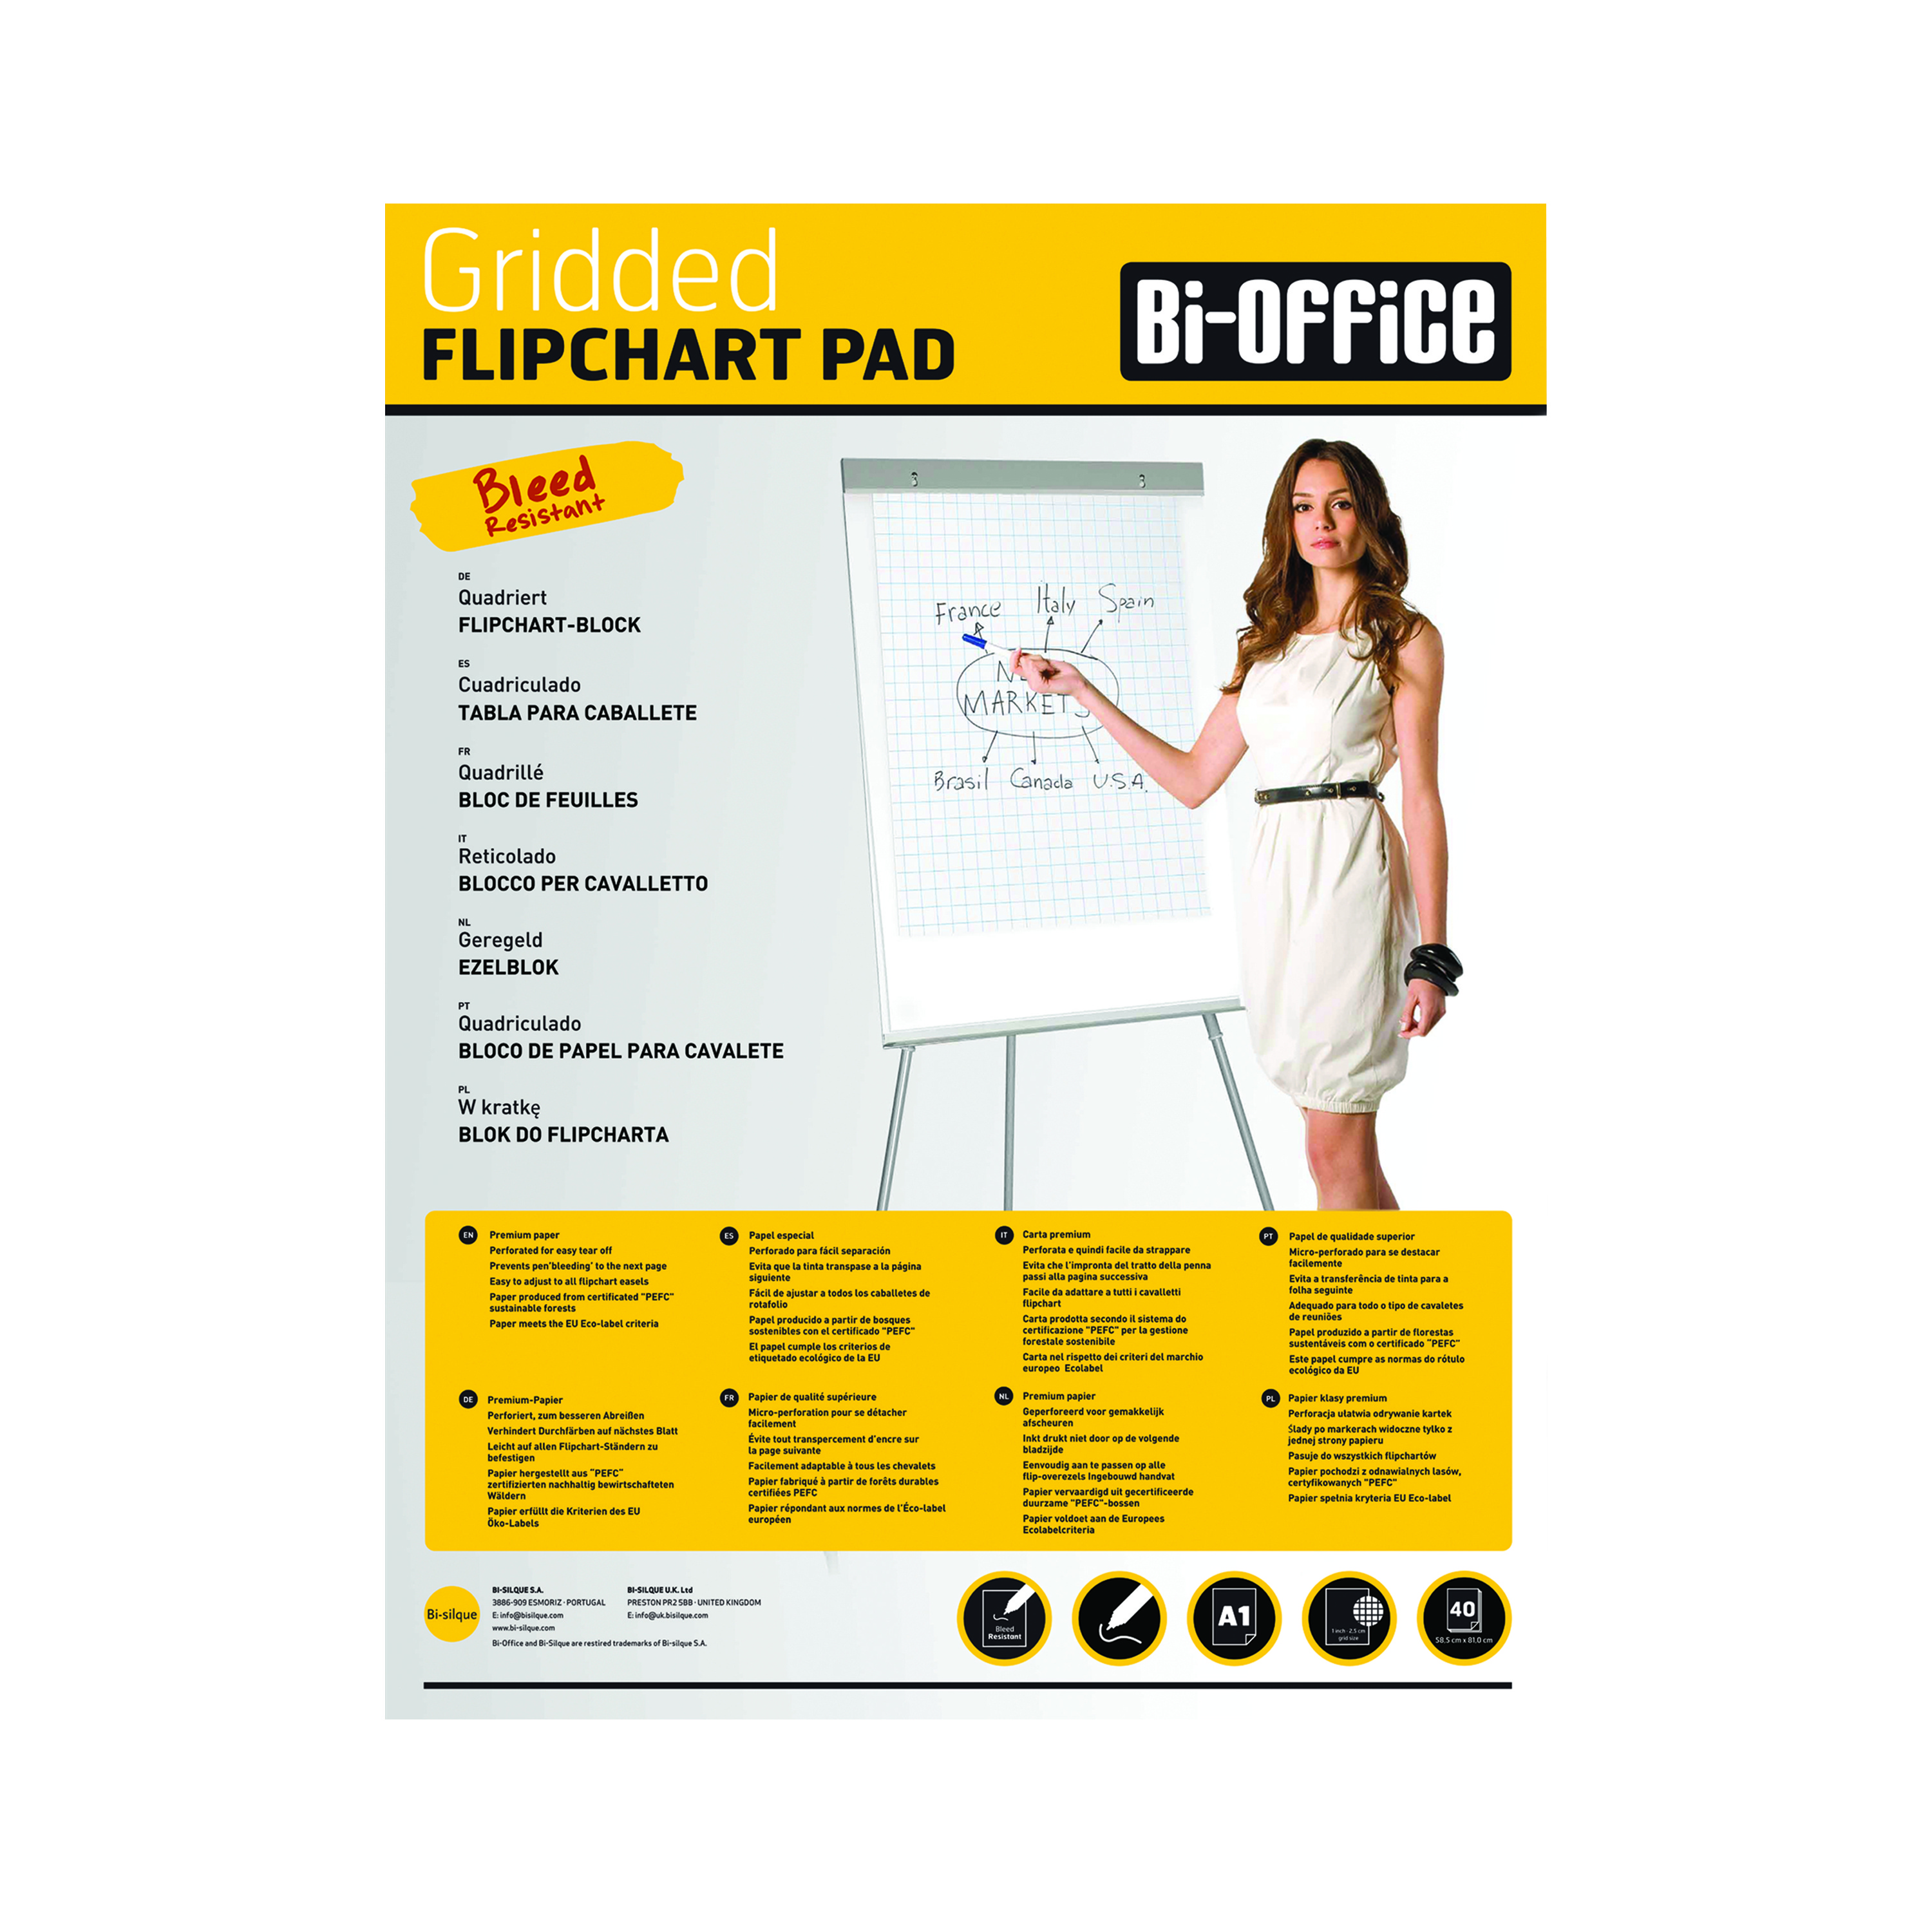
Bi-Office Gridded Flipchart Pad 40 Sheet A1 (Pack of 5) FFL012301
Bi-Office Gridded Flip Chart Pads. Premium quality bleed-proof flipchart pad printed with 25mm x 25mm squares for ease of use. Weight: 70gsm. Size: A1. Colour: White.
Brand: Bi-Office
Category: Office Supplies > Presentation Supplies > Easel Pads